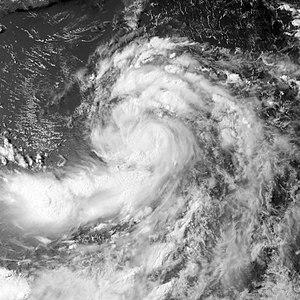
La tempête tropicale sévère Nock-Ten est un puissant cyclone tropical ayant atteint le niveau équivalent à un typhon de catégorie 1 et qui est passée sur le nord des Philippines. Nock-ten, du nom d'un oiseau laotien, a fait 55 morts et a causé des dommages s'élevant à 99 millions de dollars.